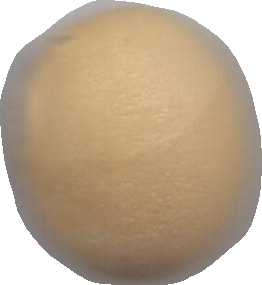
Variety: Dega